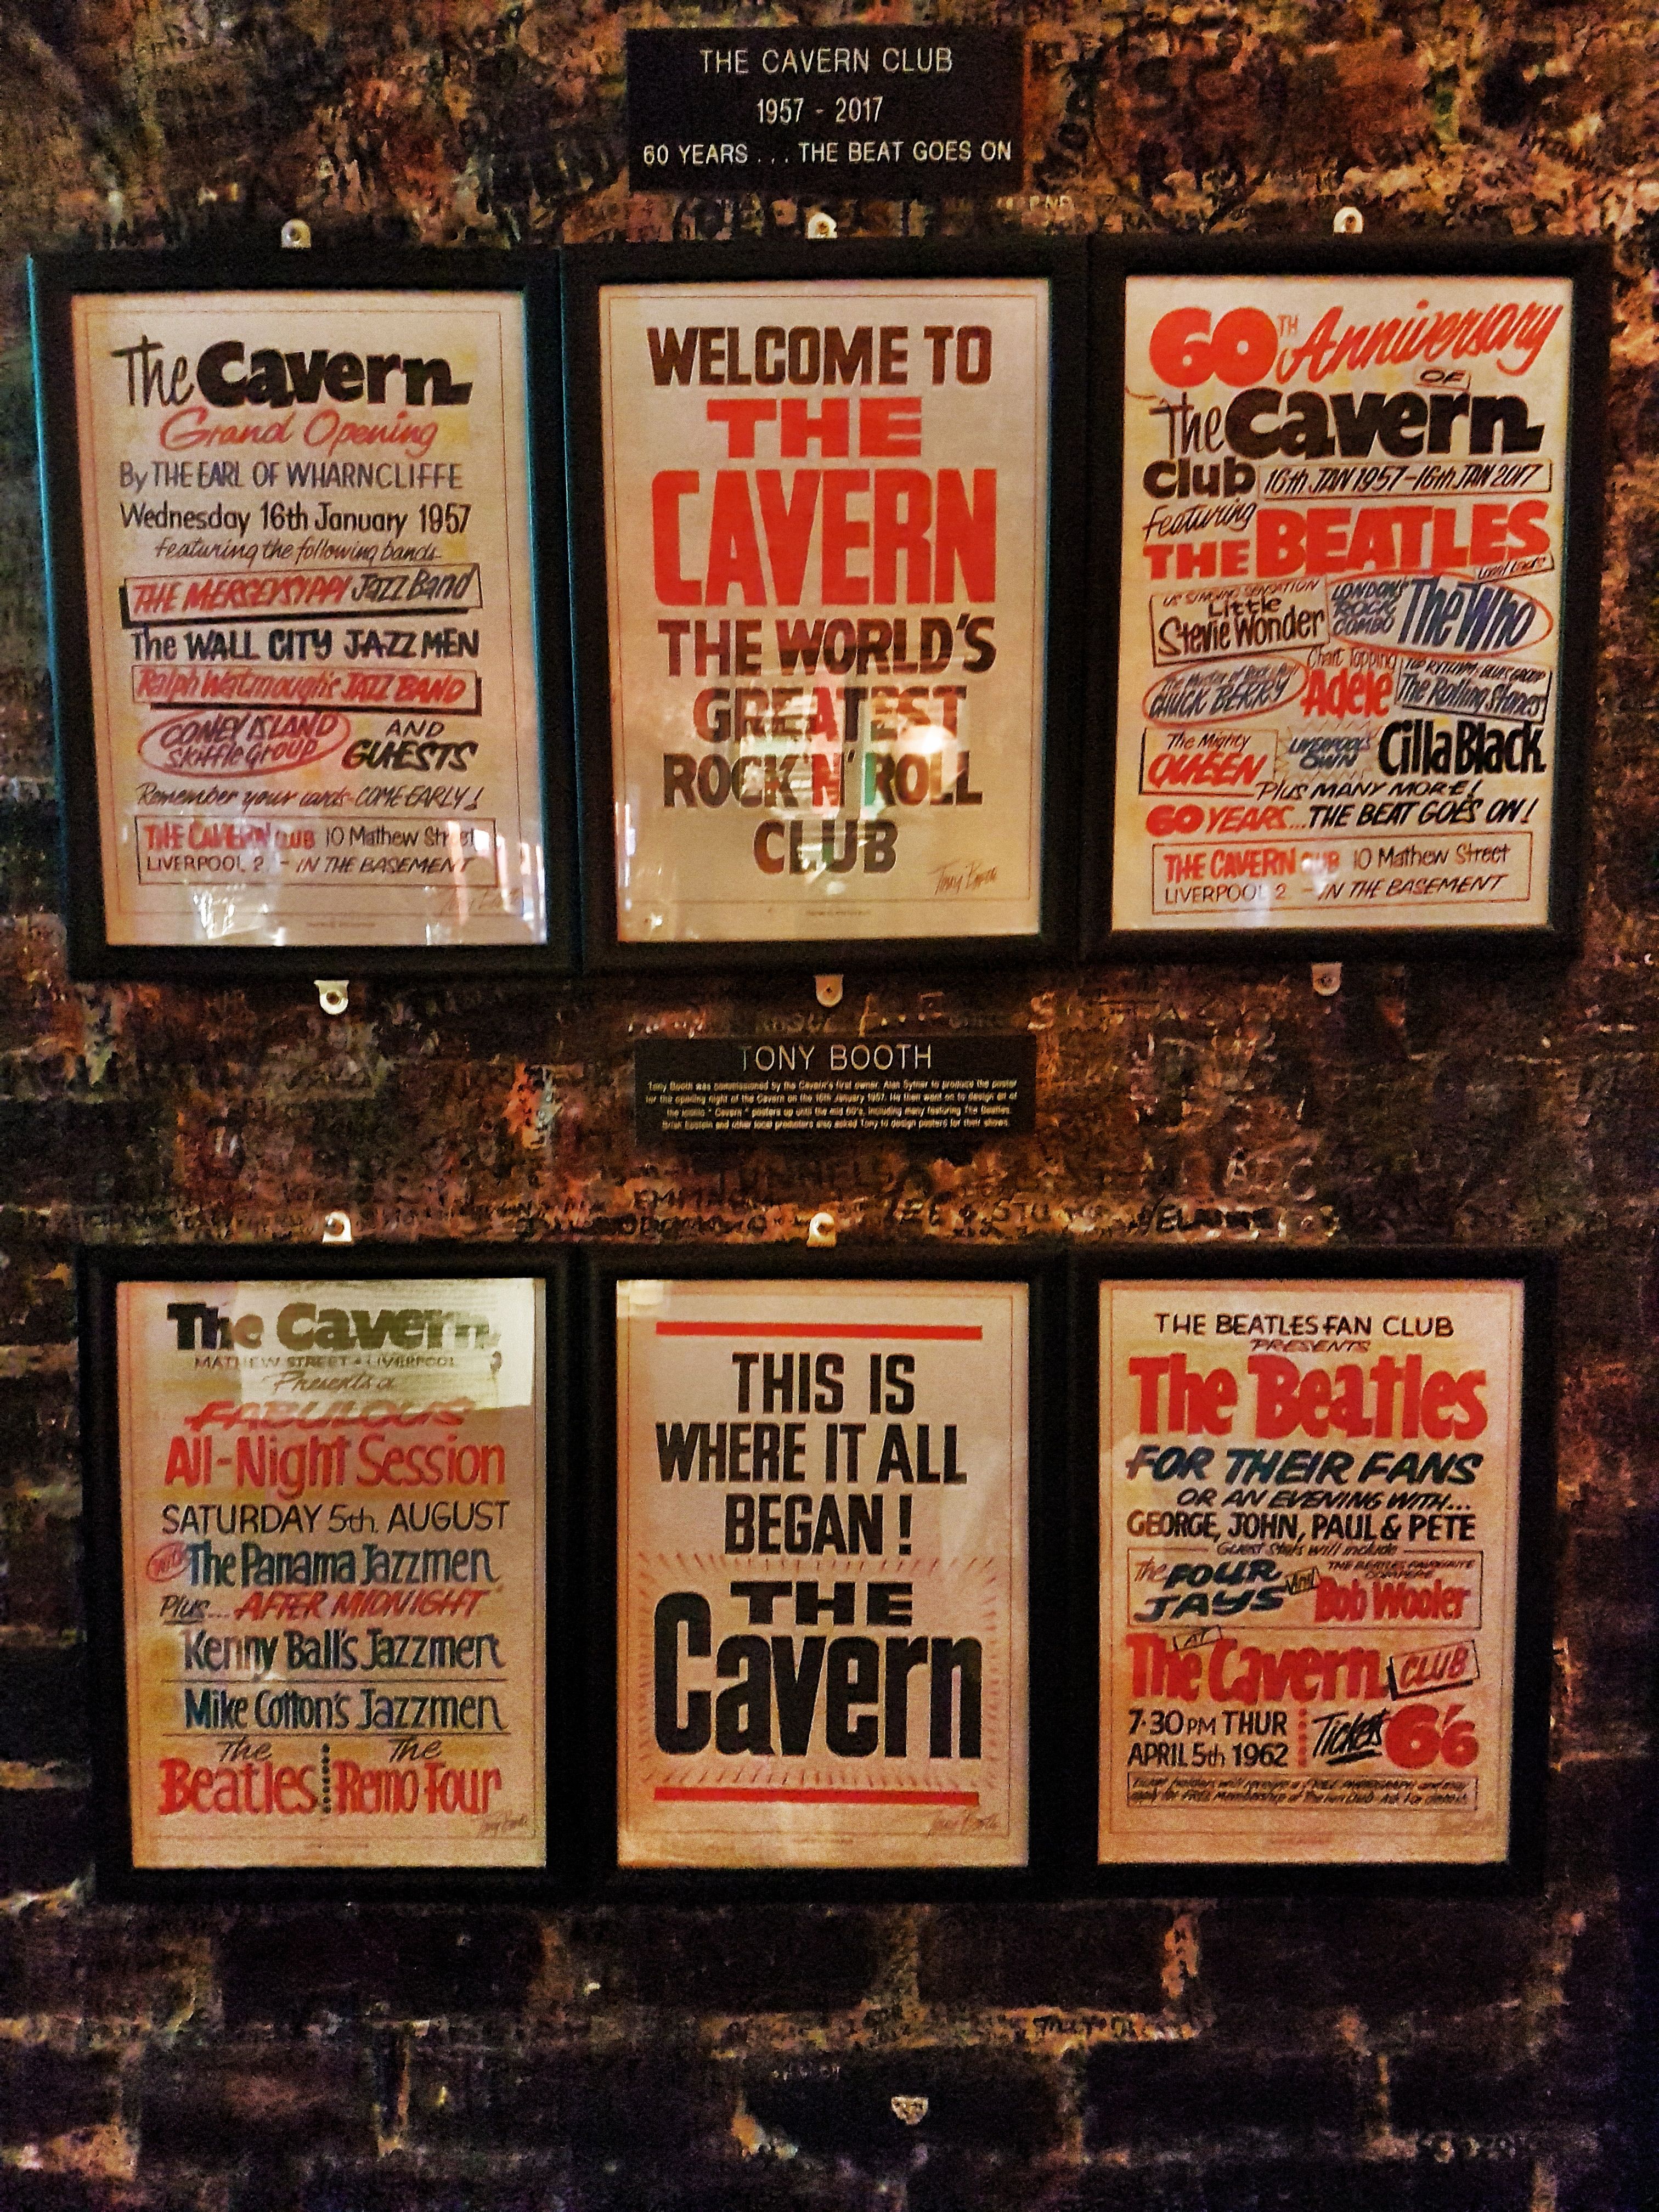
Cavern Club Posters
This image features six framed posters and two plates shown on a brick wall, related to the famous Cavern Club events and performances.
This is a medium shot of six framed posters and two plates displayed on a brick wall, related to the famous Cavern Club events and performances. The quality and perspective of the shot could suggest that it’s taken by a mobile camera. The image contains various shades of brown, black, white, and red. Overall, the image evokes a sense of nostalgia and appreciation for art and music.
Labels: Advertisement, Poster, Menu, Text, Art, Painting, Framed Poster, Framed Posters, Plate, Brick Wall
Camera: samsung SM-G930F
Aperture: F1.7
Exposure: 1/10 sec
ISO: 1250
Focal length: 4.2 mm